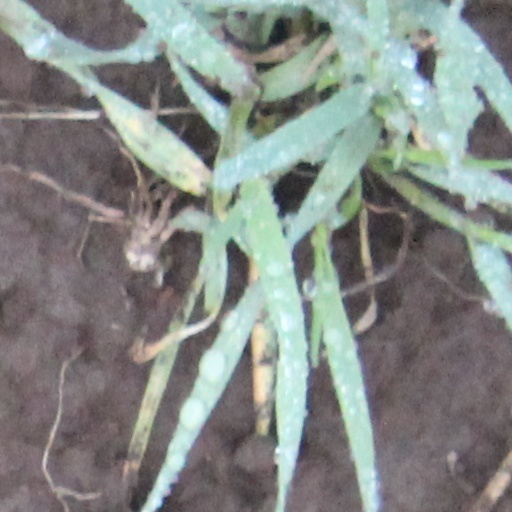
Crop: wheat